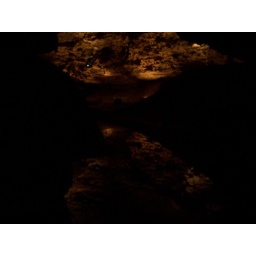
A perfect reflection of a rock formation in water only two feet deep makes the water appear much deeper